Describe the emotion expressed in this image:  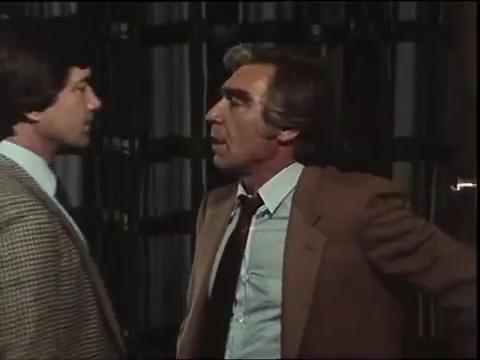
This person displays Pain, valence and arousal with high intensity.